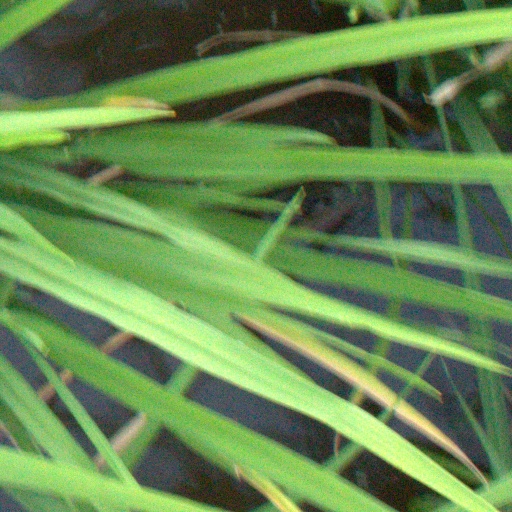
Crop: rice